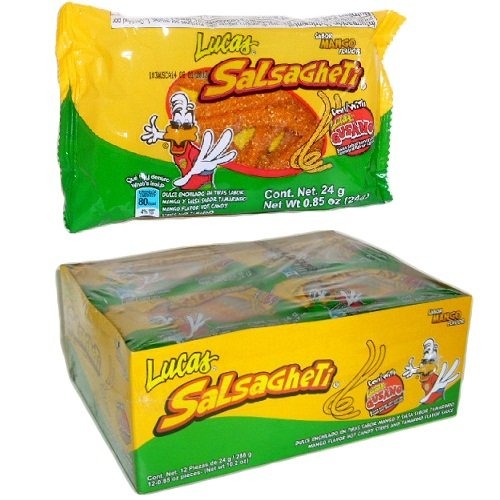
Item Name: Lucas Salsagheti Mango Flavor
Value: 10.08
Unit: Ounce

Price: 11.51